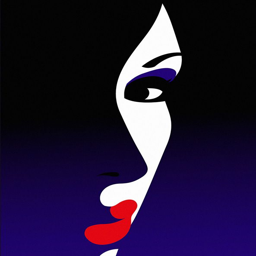
illustration of a woman 's face , from person